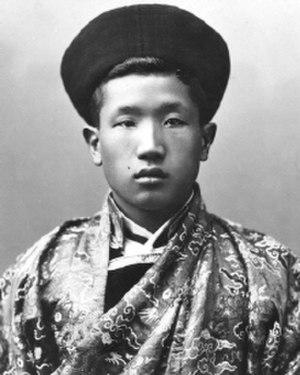
Le chogyal est le titre donné aux anciens monarques des royaumes du Sikkim et du Ladakh qui étaient gouvernés par des branches distinctes de la famille Namgyal. Le chogyal ou « roi divin », était le souverain absolu du Sikkim de 1642 à 1975, date à laquelle le Sikkim a été intégré comme 22ᵉ état à l'Inde, à la suite d'un référendum abrogeant la monarchie.
Sidkéong Tulku Namgyal est le chef spirituel, ainsi que, pour une brève période en 1914, du 10 février au 5 décembre, le maharaja et le chogyal du Sikkim.